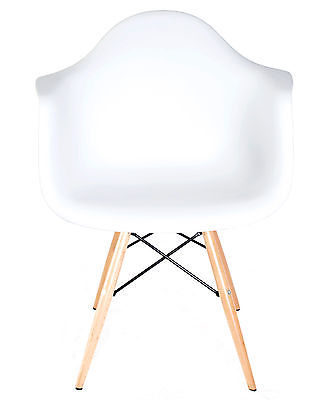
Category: chair